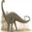
Label: dinosaur